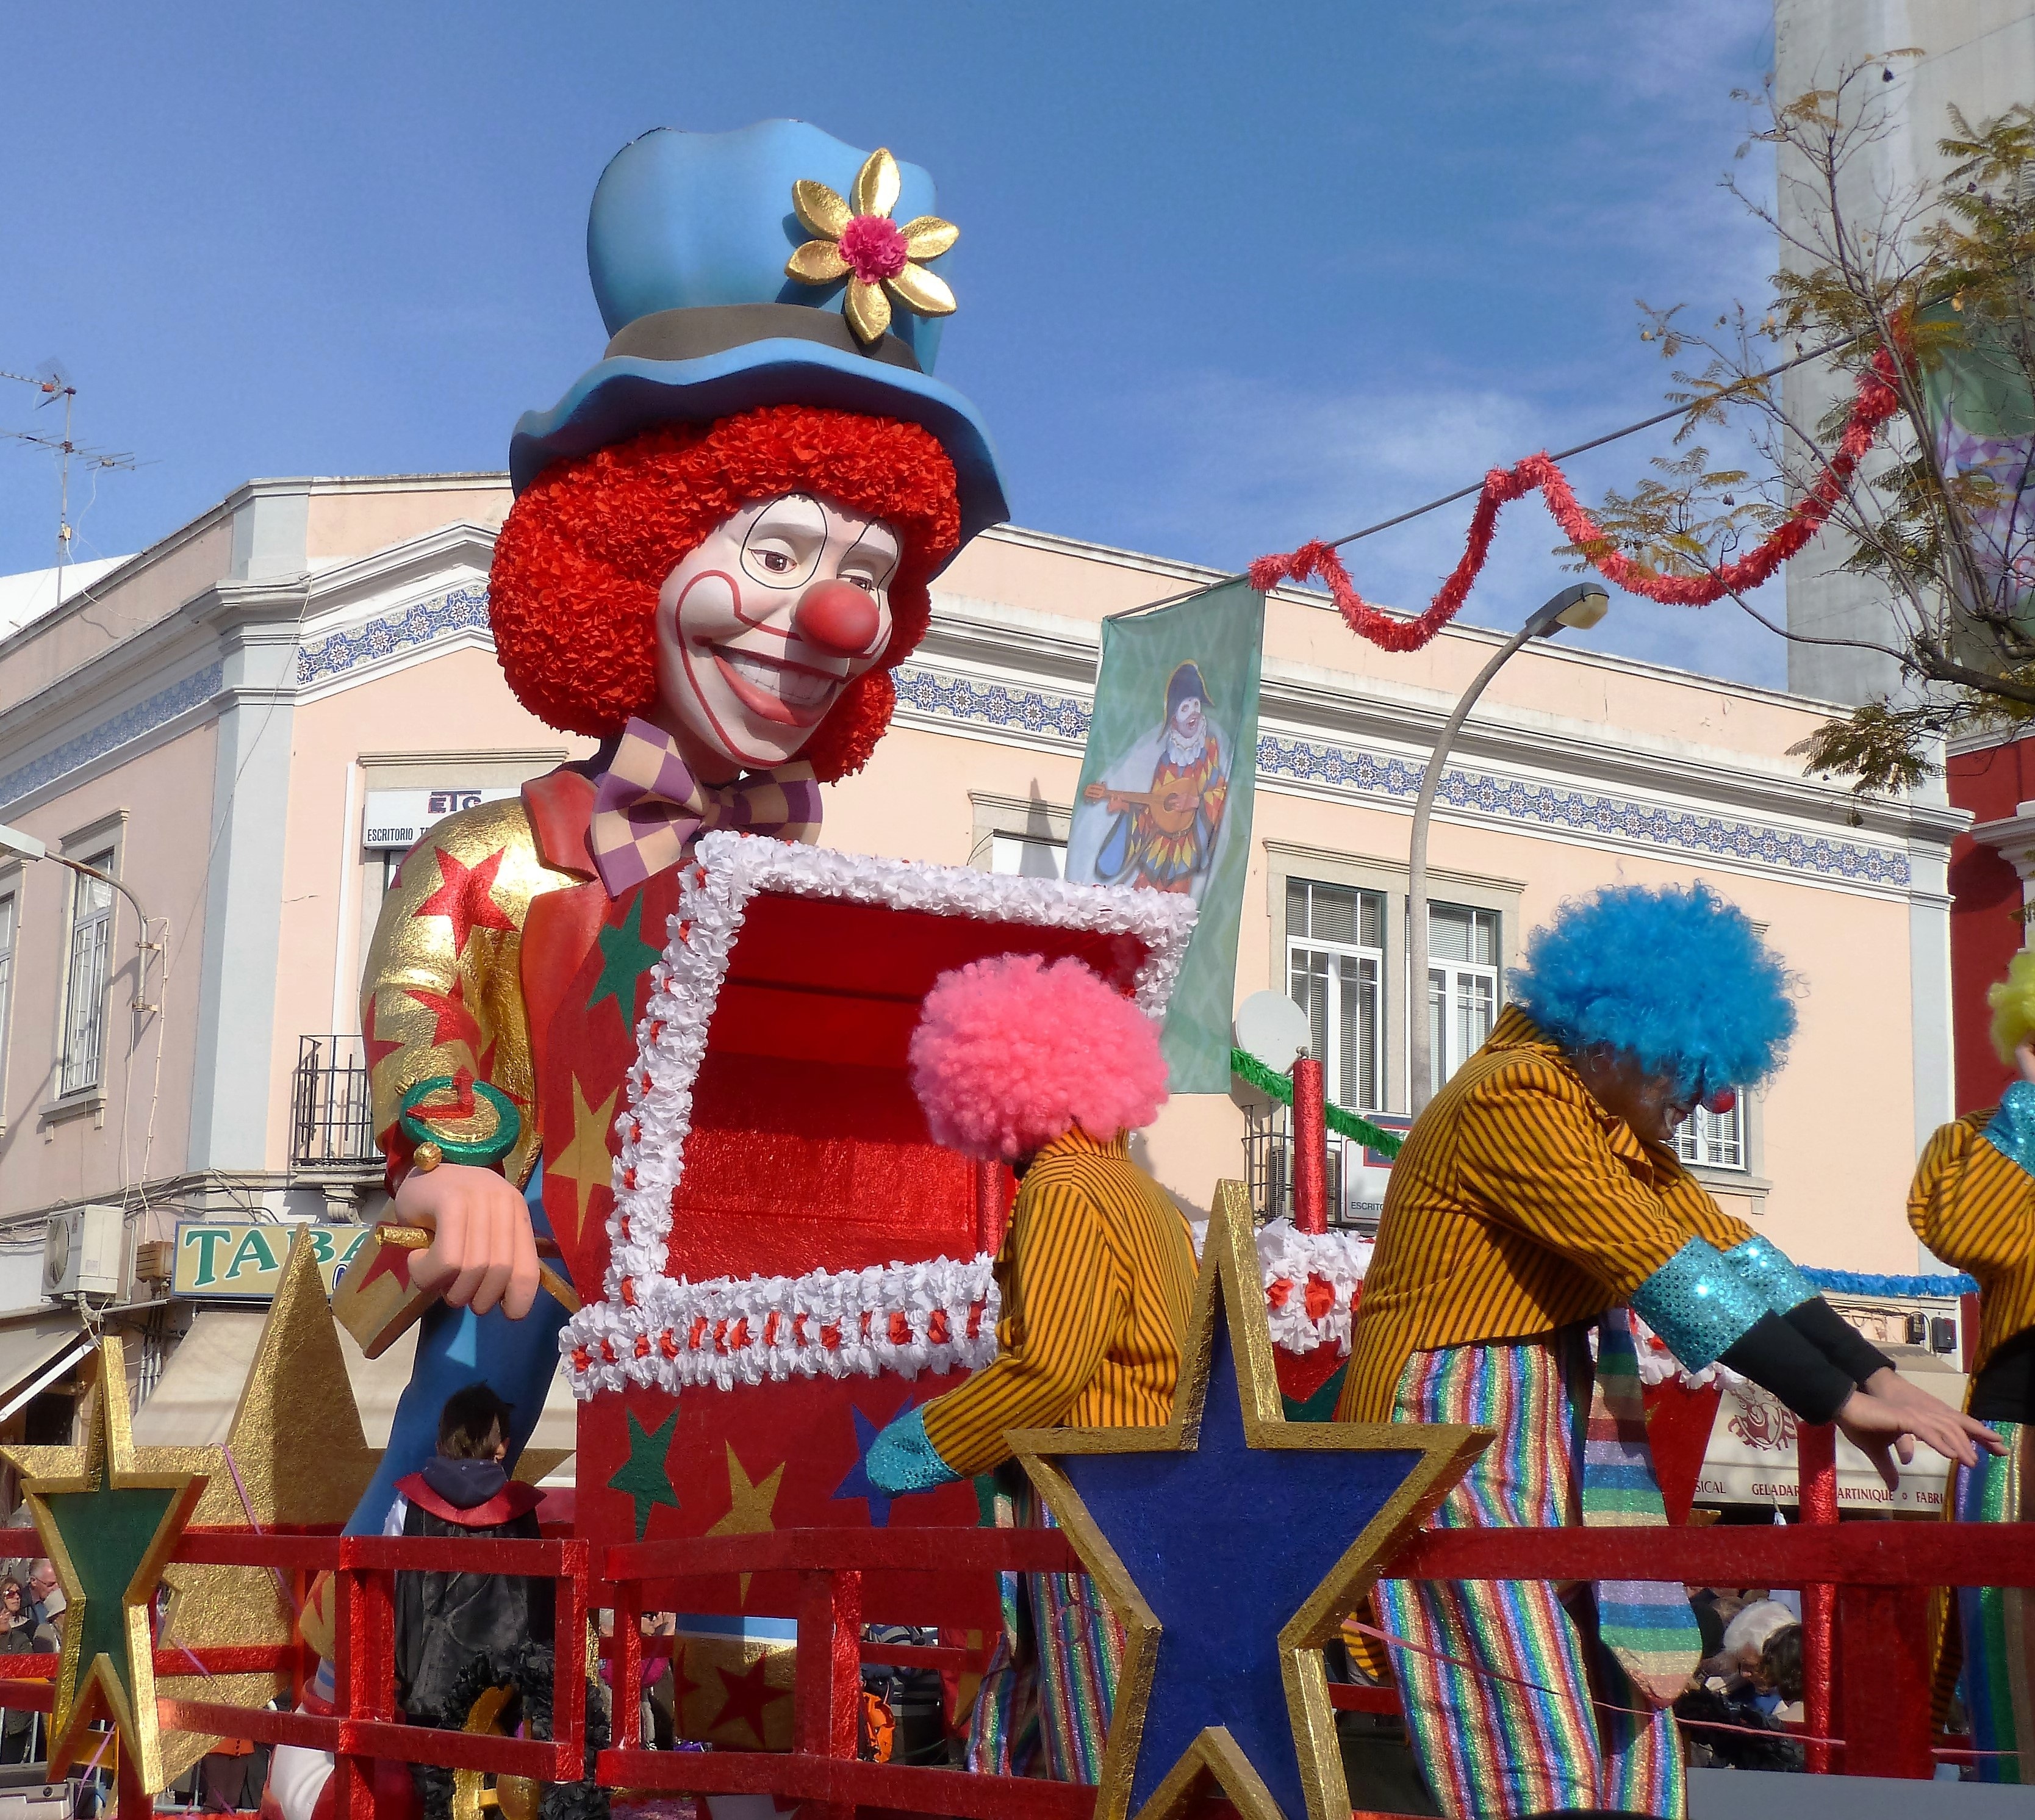
person, carnival, profession, parade, clown, festival, loul, merry, algarve, performing arts, chinese new year